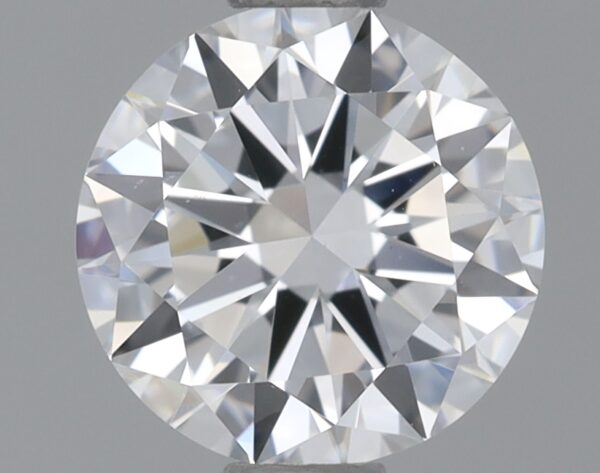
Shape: round
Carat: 0.7
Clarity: VS2
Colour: D
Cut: VG
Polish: EX
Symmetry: EX
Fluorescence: NONE
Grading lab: IGI
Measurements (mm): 5.74 x 5.78 x 3.42